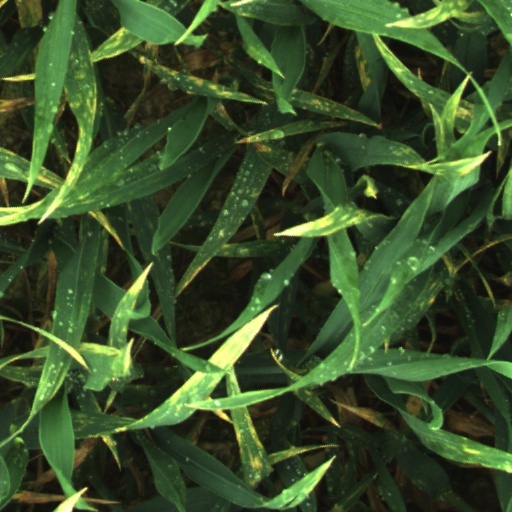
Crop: wheat